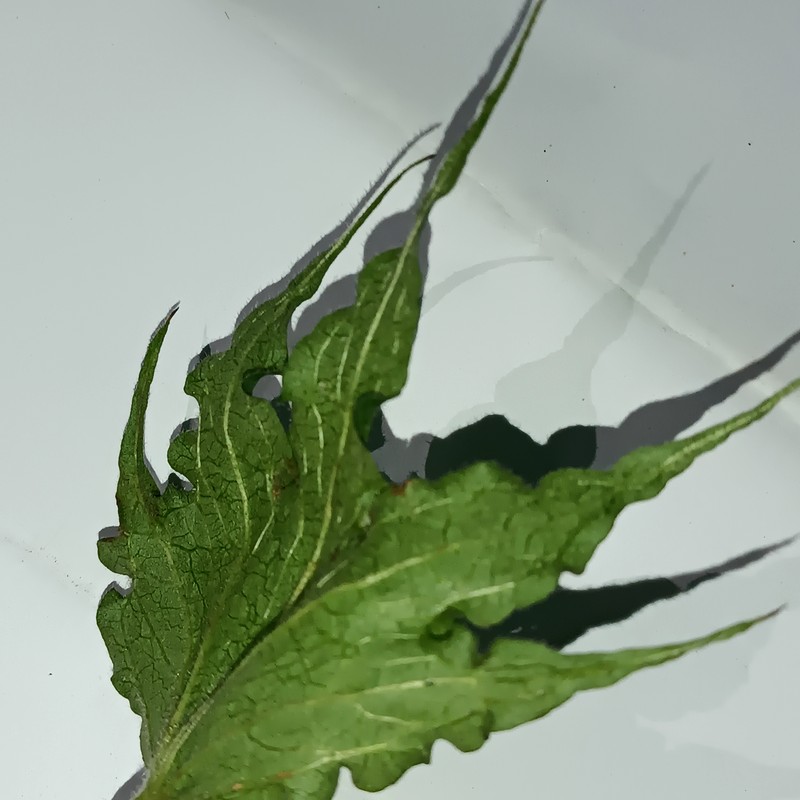
Label: Herbicide Growth Damage